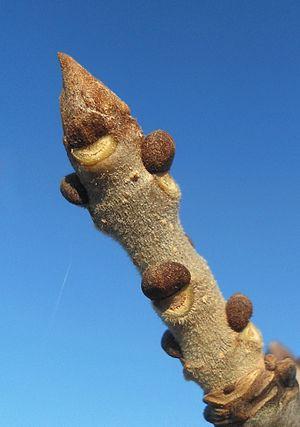
En botanique, une cicatrice foliaire est la zone mise à nu par la chute des feuilles sur les rameaux des plantes vivaces à feuilles caduques, puis protégée par une assise péridermique qui la lignifie et la subérise. Son contour est celui de la base du pétiole et son aspect peut mettre en évidence la structure des tissus différentiés par le processus de cicatrisation.